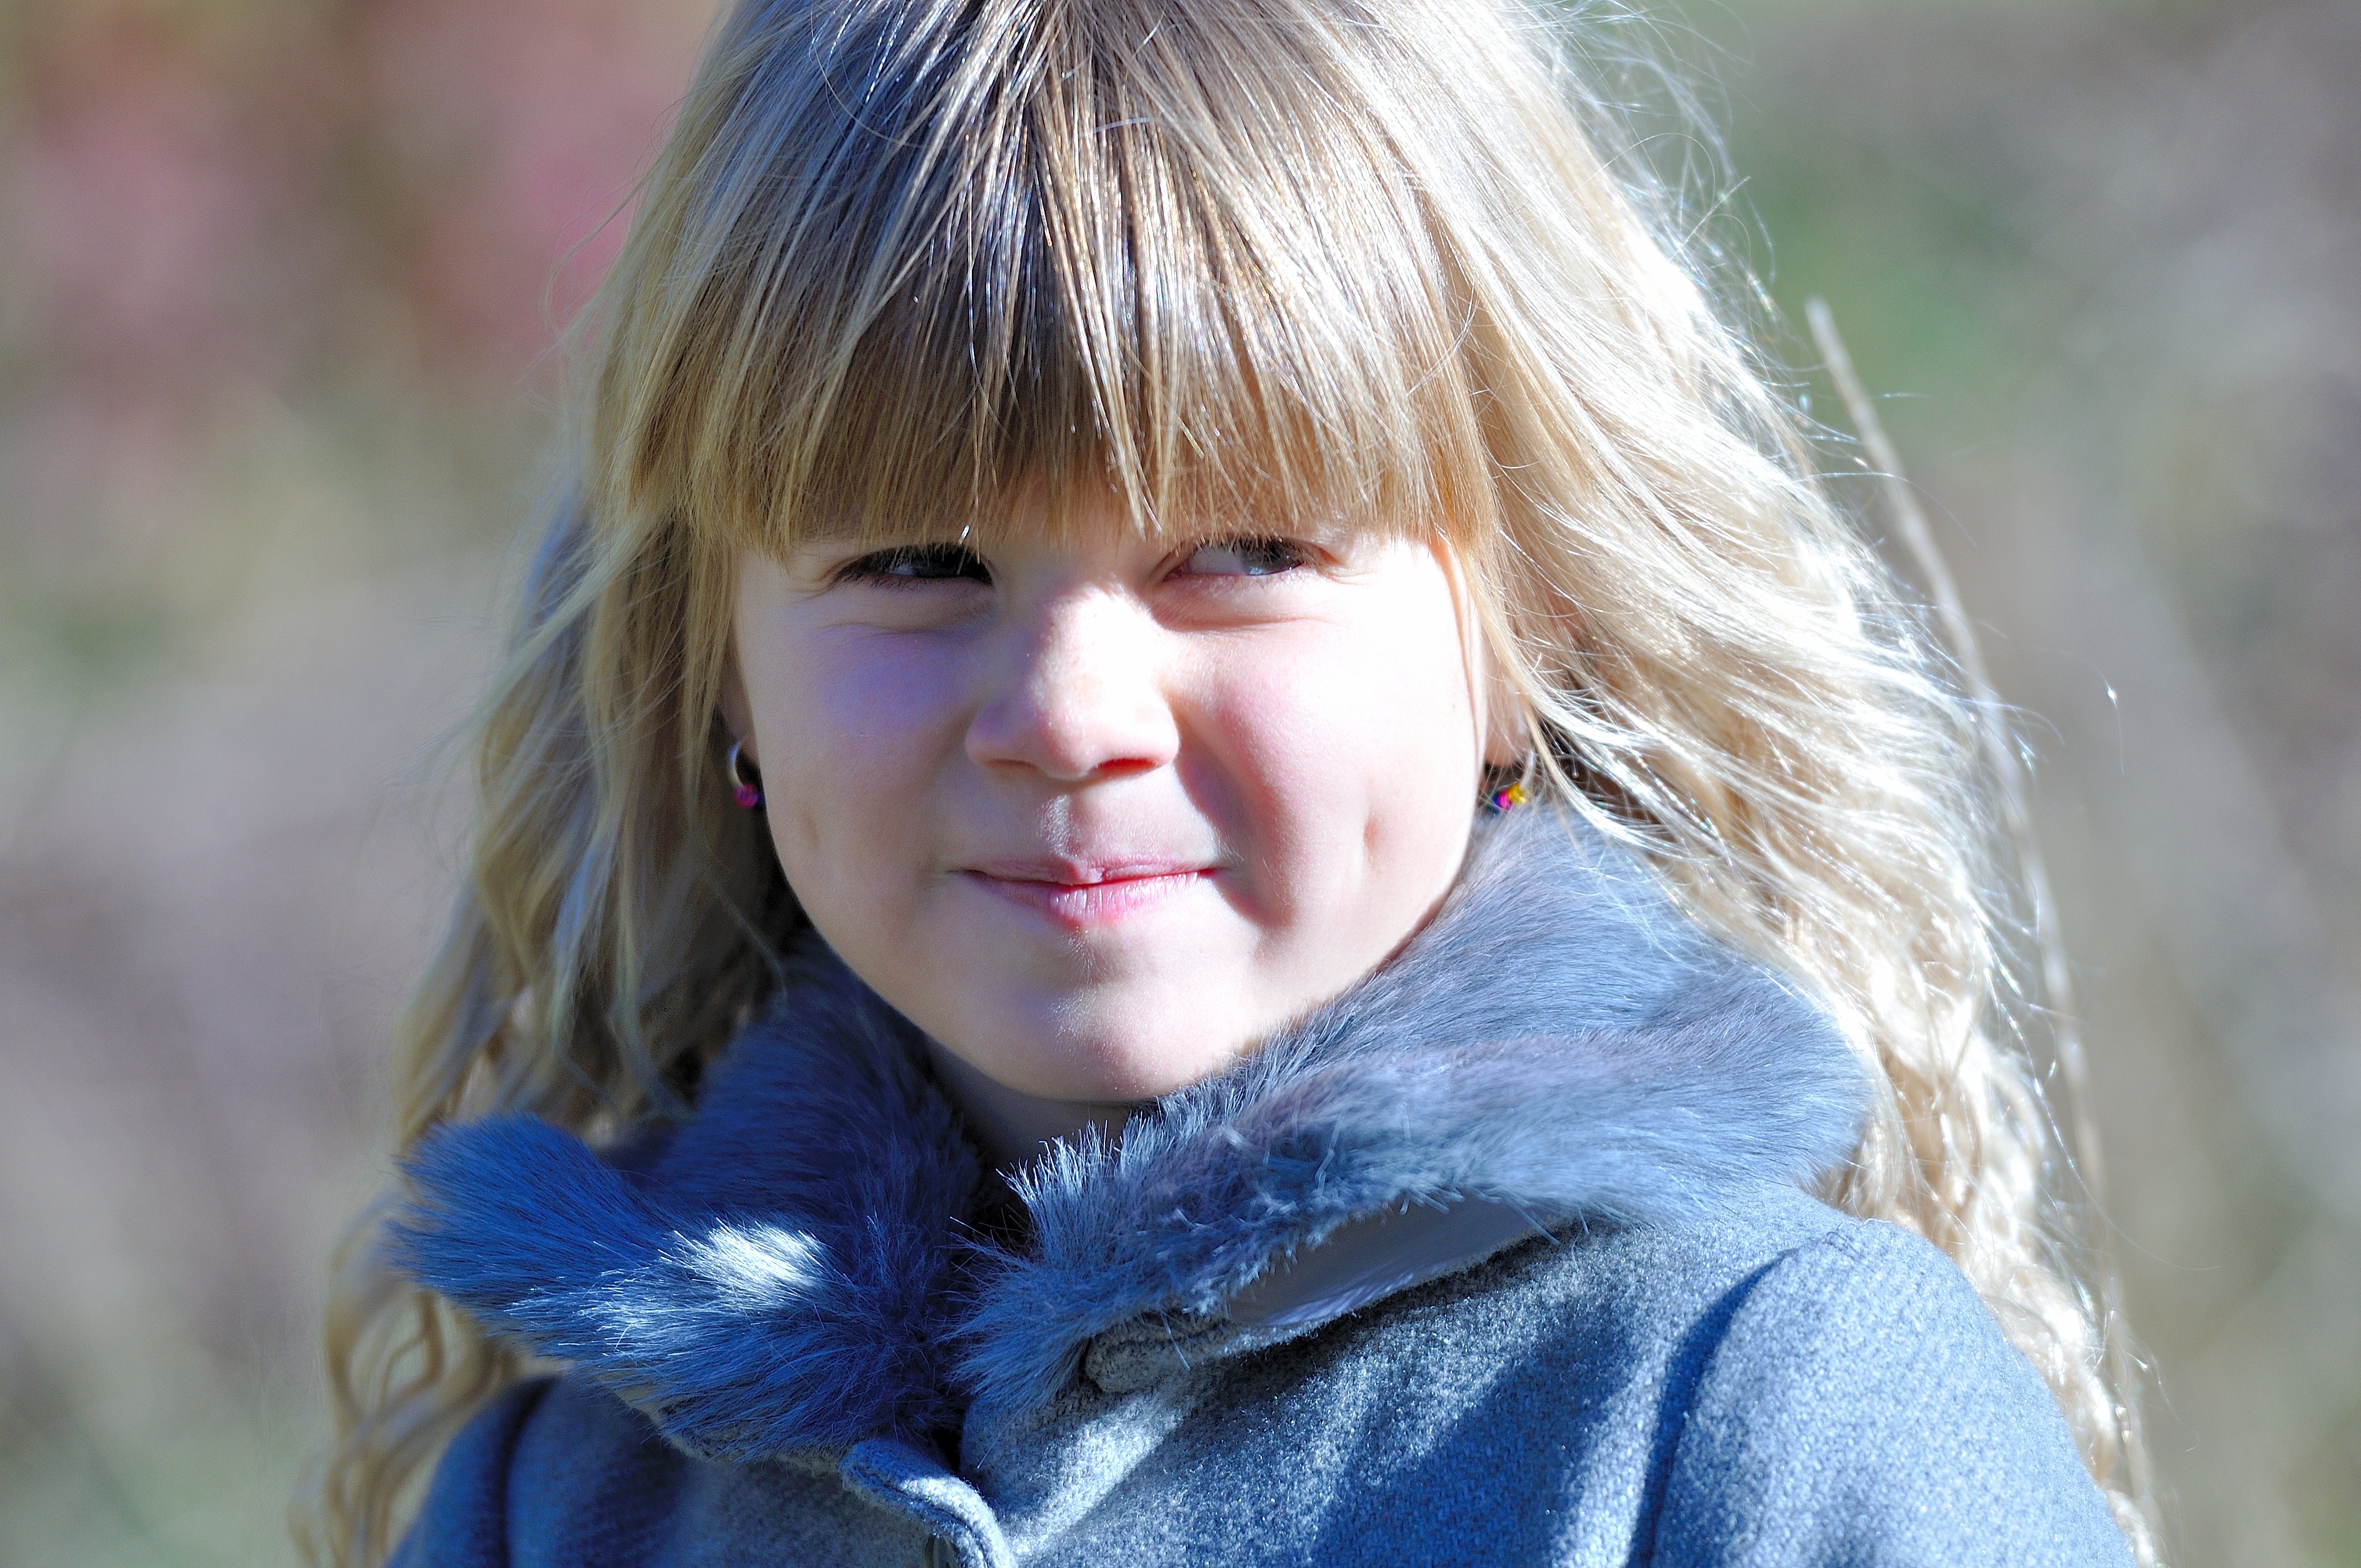
person, people, girl, portrait, spring, child, blue, facial expression, season, smile, close up, face, nose, dress, toddler, eye, head, skin, beauty, blond, organ, emotion, portrait photography